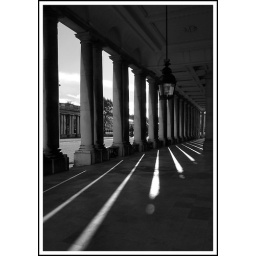
Shadows of the columns beside King William building in the Old Royal Naval College, Greenwich Maritime site.